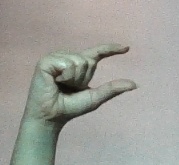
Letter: dal